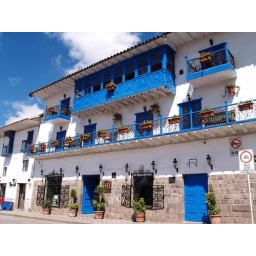
The whole, truly pittoresque city of Cuzco has balconies, doors and windows painted in bright blue